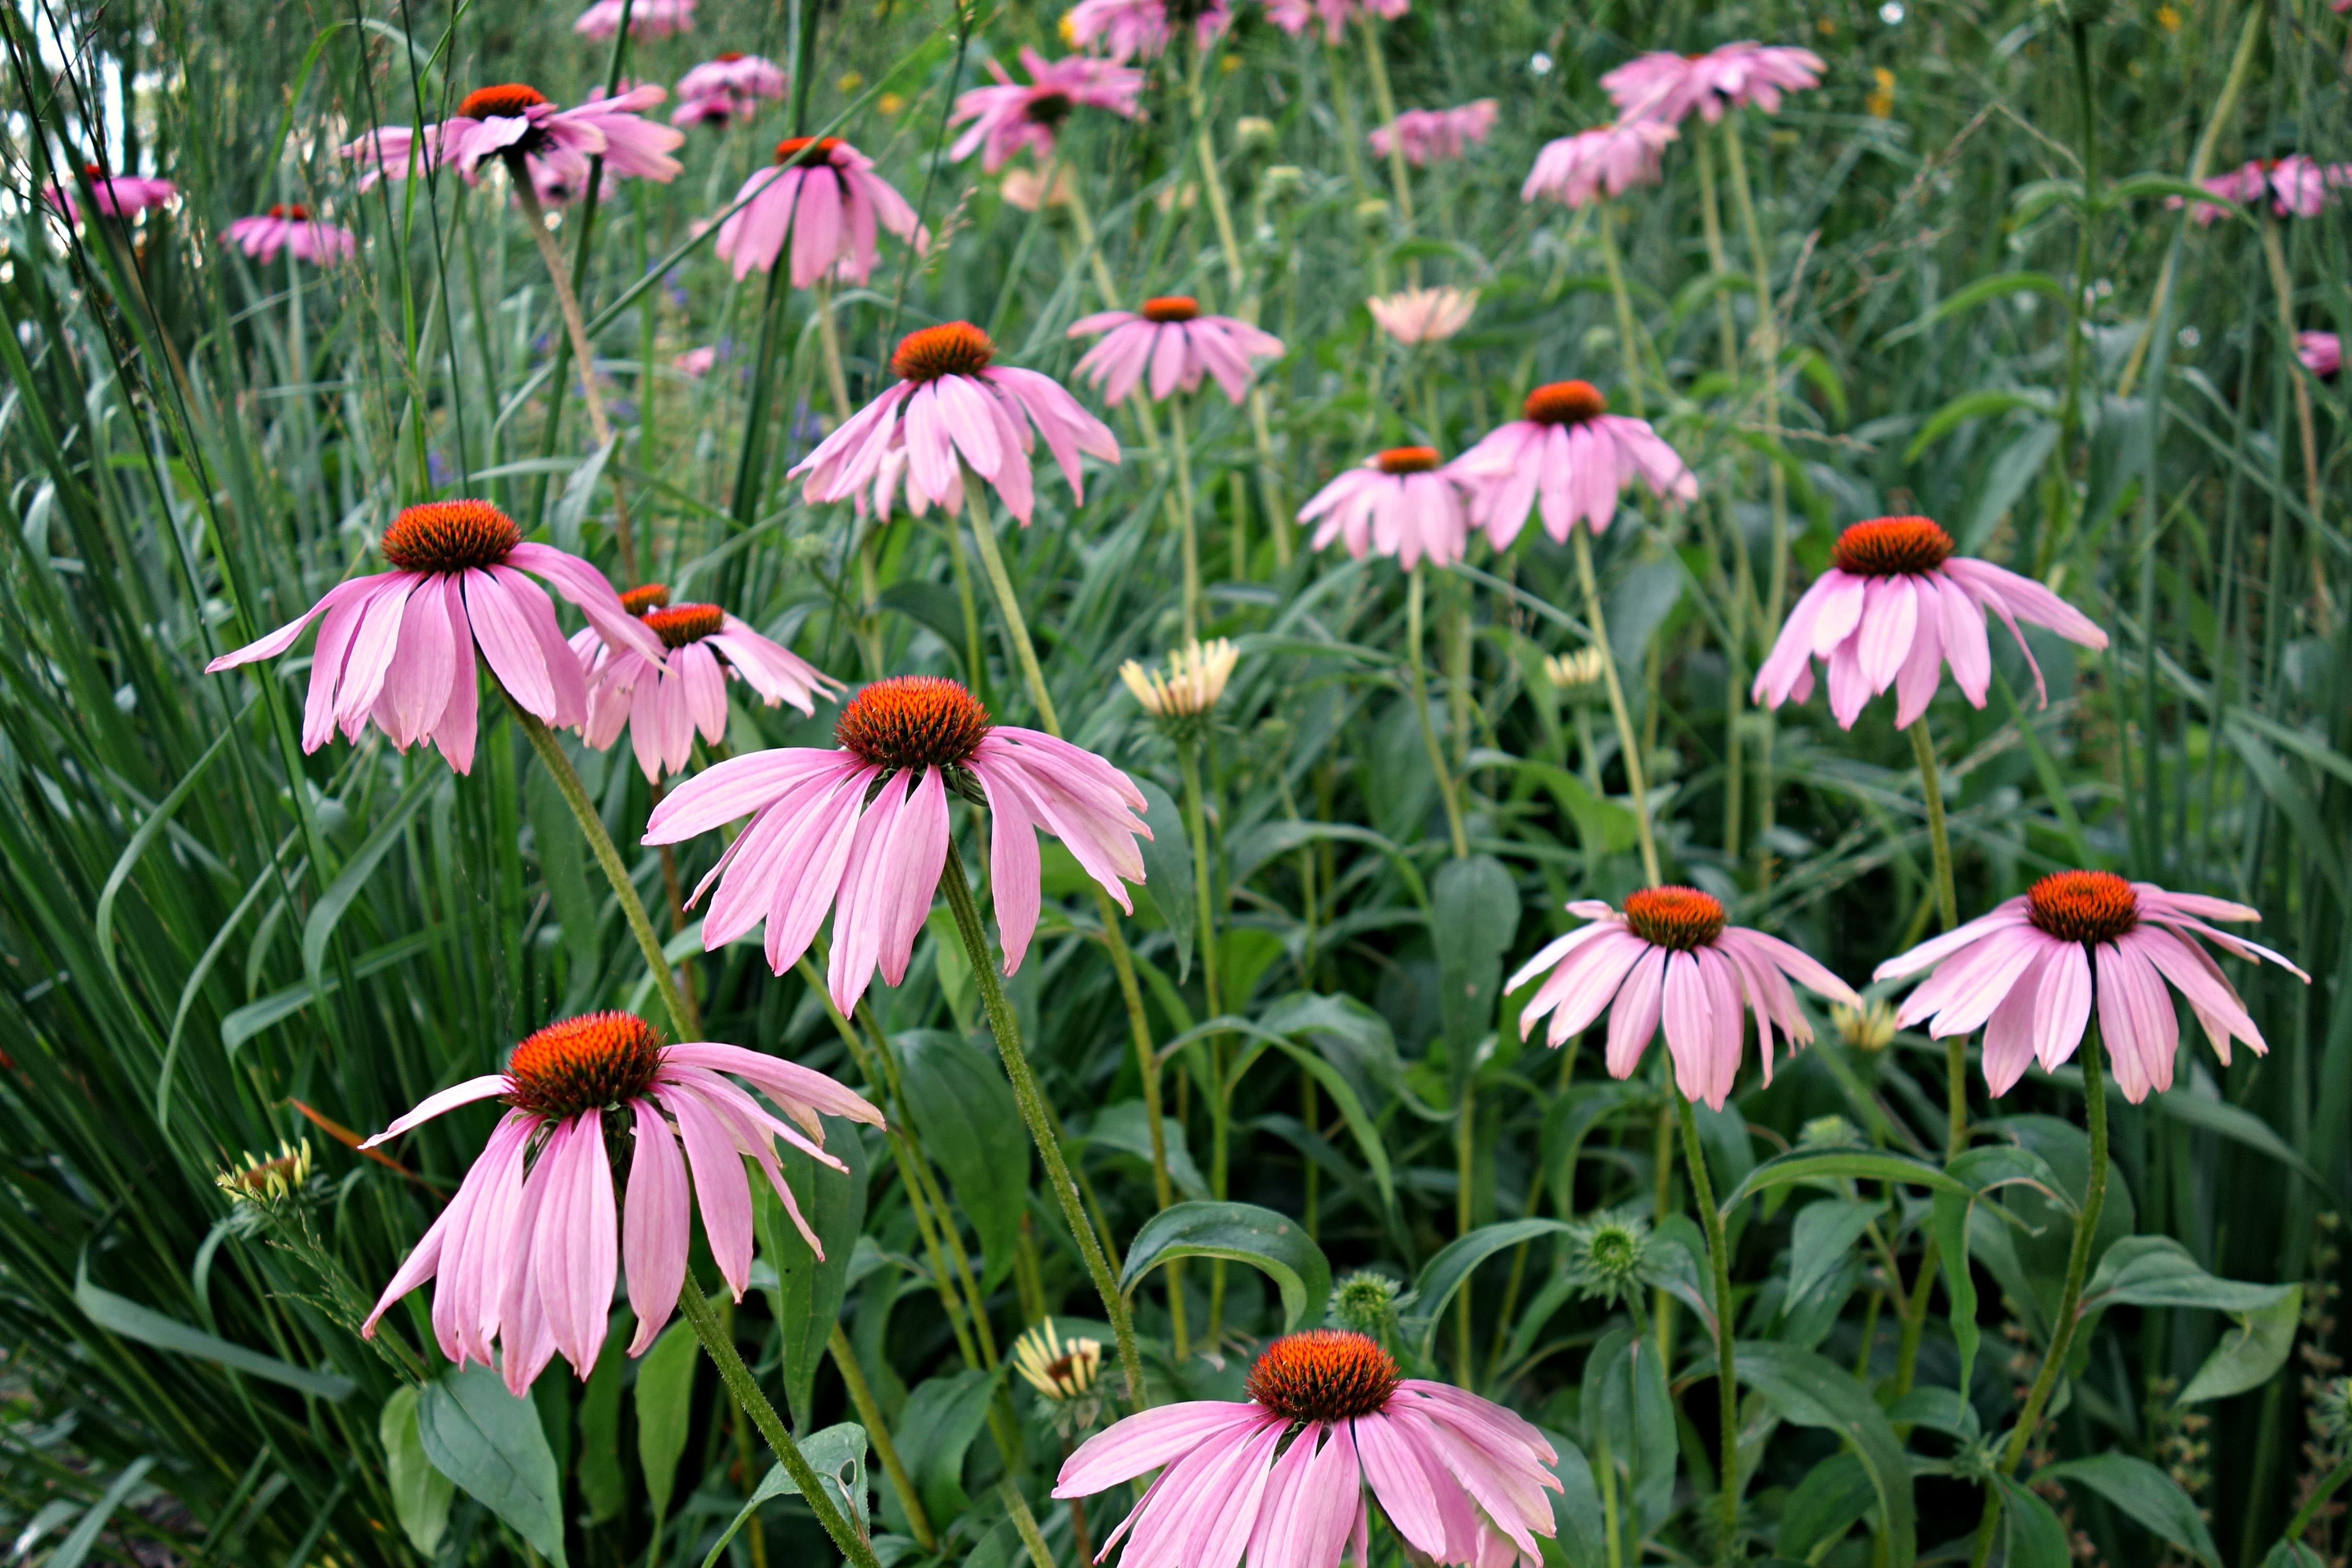
plant, meadow, flower, petal, summer, botany, flora, wildflower, coneflower, medicinal, flowering plant, daisy family, echinacea purpurea, cone flower, purple cone flower, homeopathic, annual plant, land plant